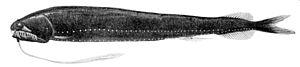
Les Dragons à écailles ou stomiidés forment une famille de poissons téléostéens vivant dans les abysses.